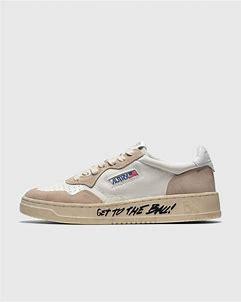
Brand: Autry
Model: Action Shoes Autry Action Autry 01